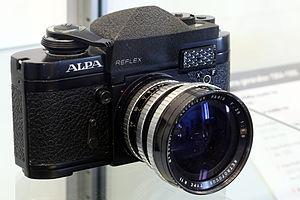
Alpa est une marque suisse d'appareils photographiques produits de 1942 à 1991 par la société Pignons et reprise en 1996 par la société Capaul & Weber.